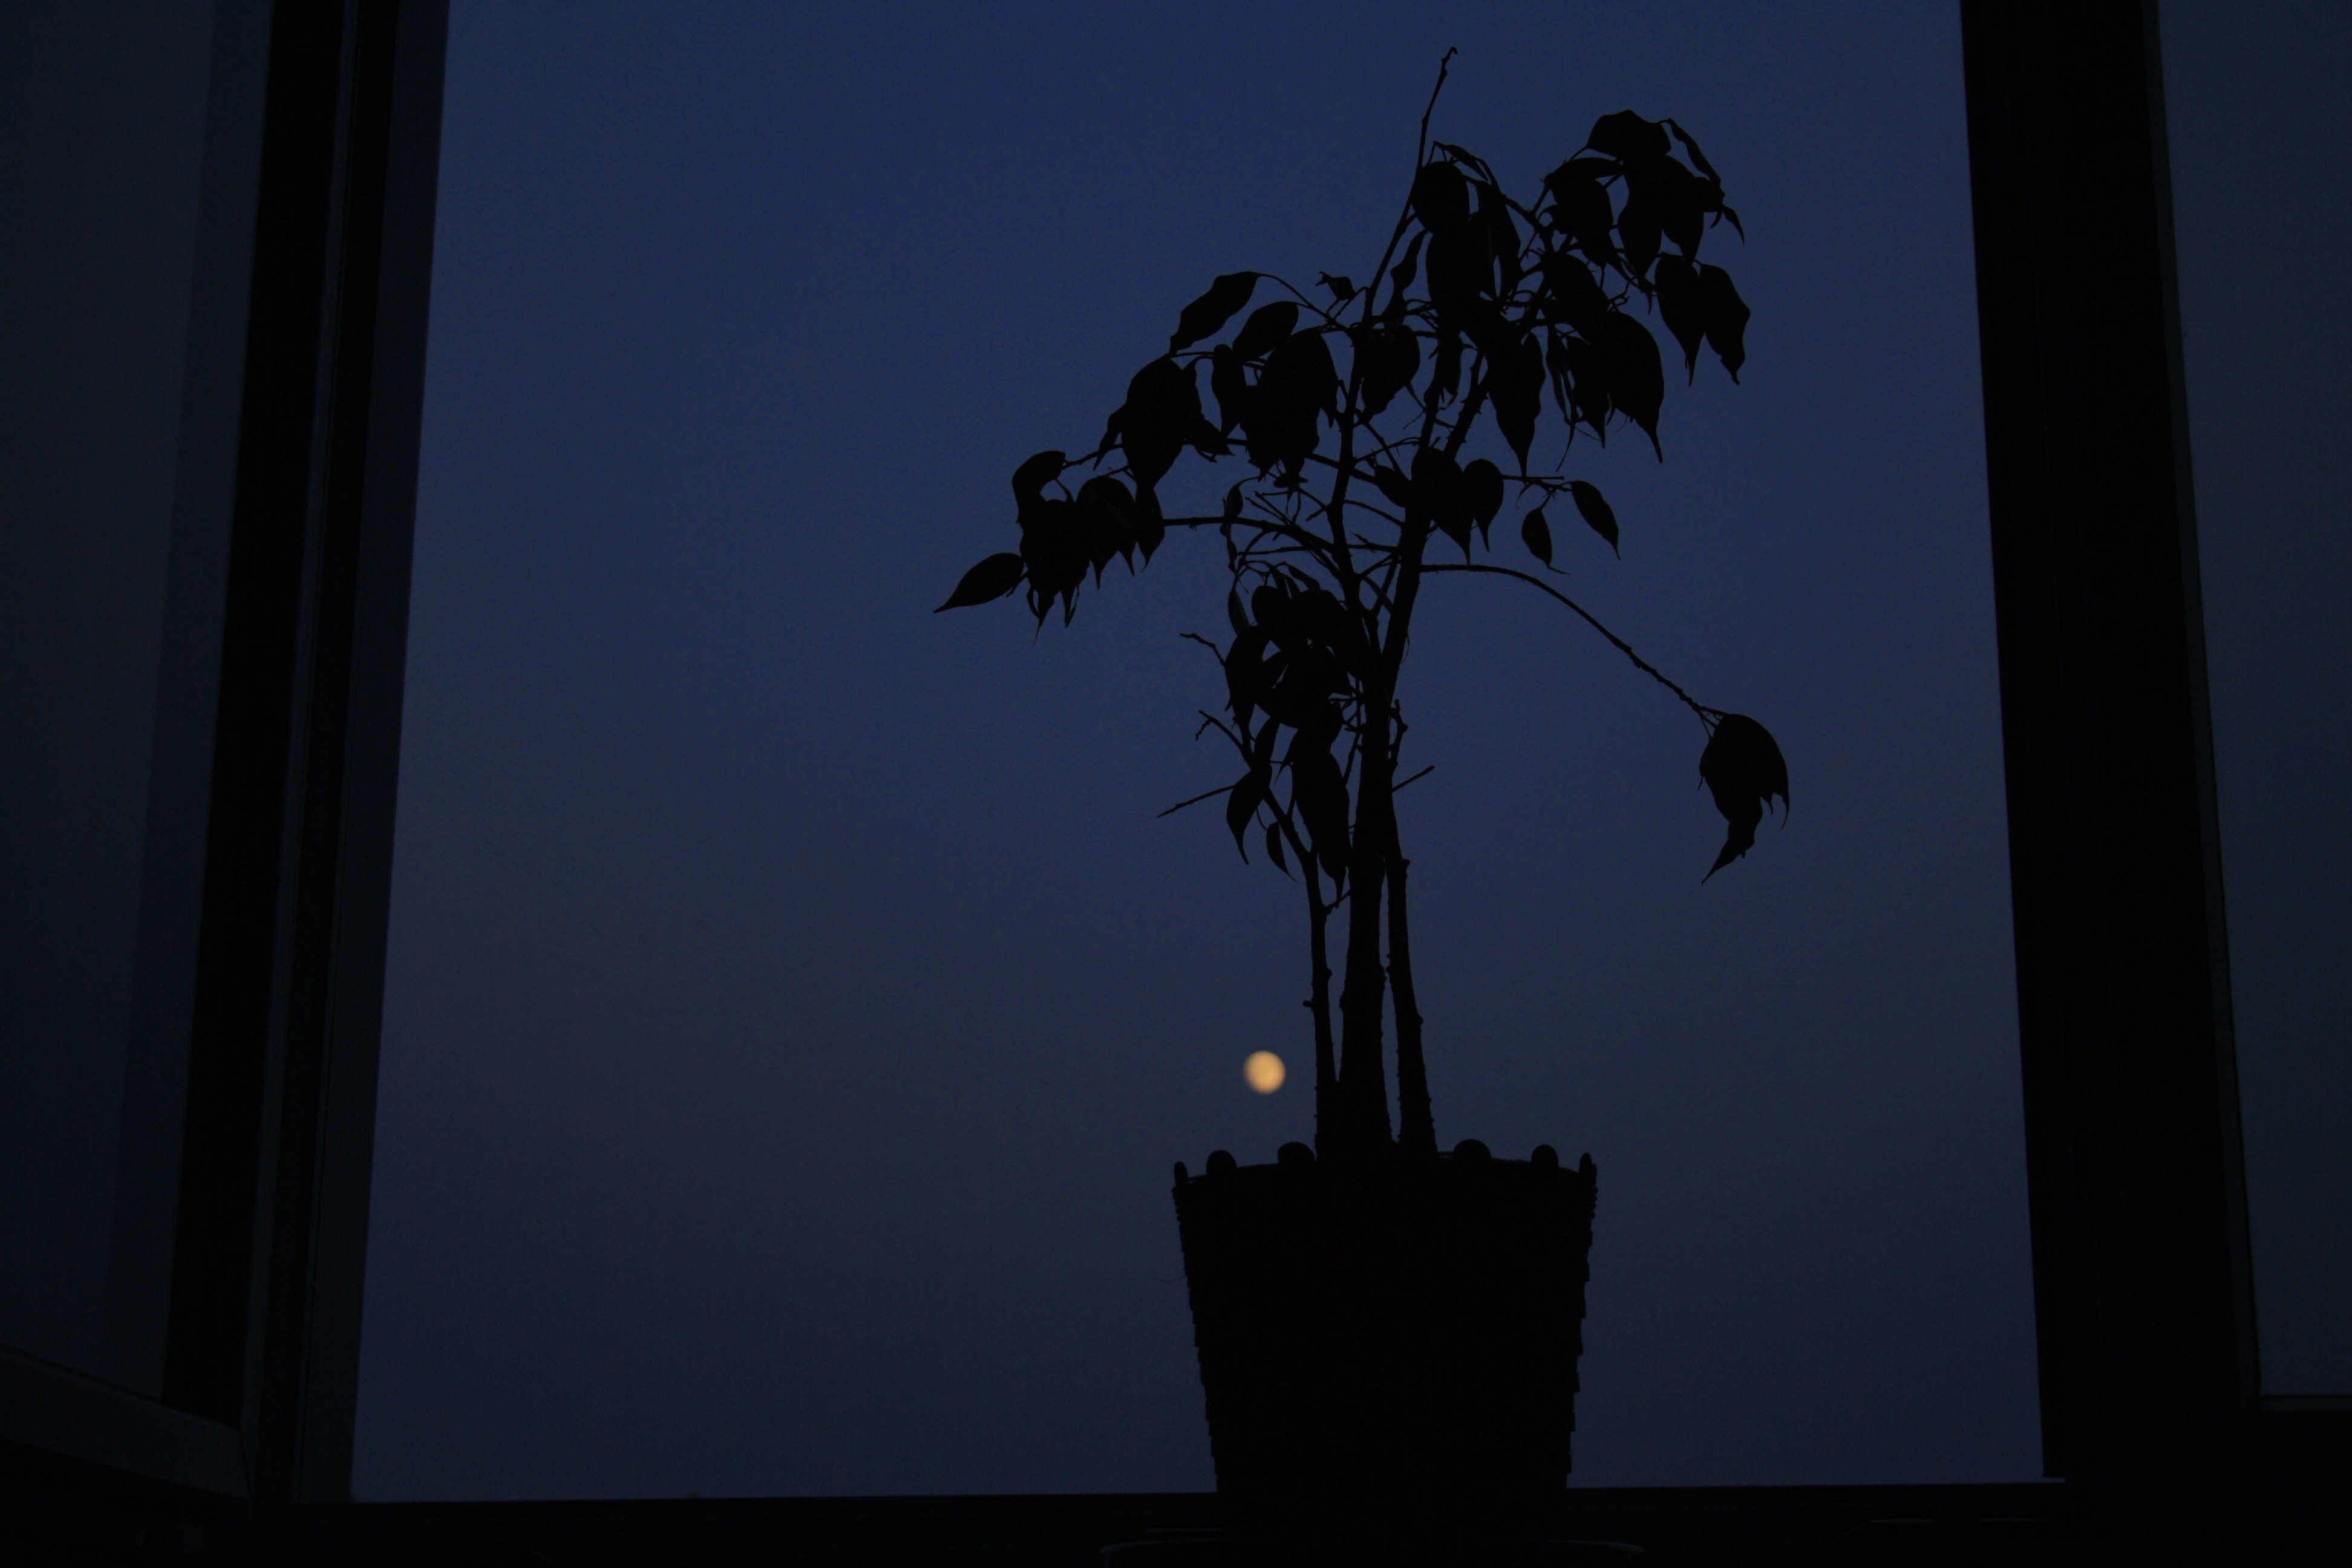
tree, silhouette, light, cloud, plant, sky, sunset, night, dawn, atmosphere, pot, dusk, evening, reflection, shadow, darkness, blue, street light, lighting, moon, moonlight, flowerpot, shape, screenshot